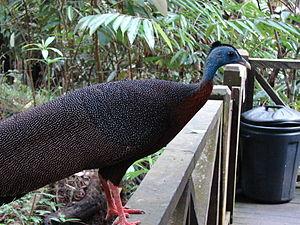
L'Argus géant est une espèce d'oiseau de la famille des Phasianidae, seul membre du genre Argusianus.